Marta Shpak

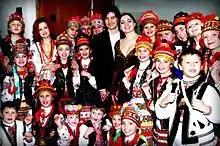
Marta Shpak with Malenki Boiky and Ievgen Nyshchuk at the Ostap Havrysh concert in Kyiv

In 2010, Shpak recorded an album with Ukrainian rock-band "S.K.Y" and recorded a music video singing a duet with the band's front-man Oleg Sobchuk for the song "Story".